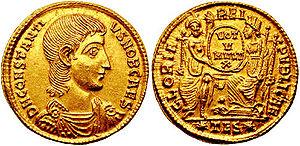
Constance II, né le 7 août 317 à Sirmium et mort le 3 novembre 361 à Mopsueste, est un empereur romain chrétien du Bas-Empire.